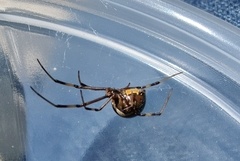
Species: Lactrodectus_hesperus